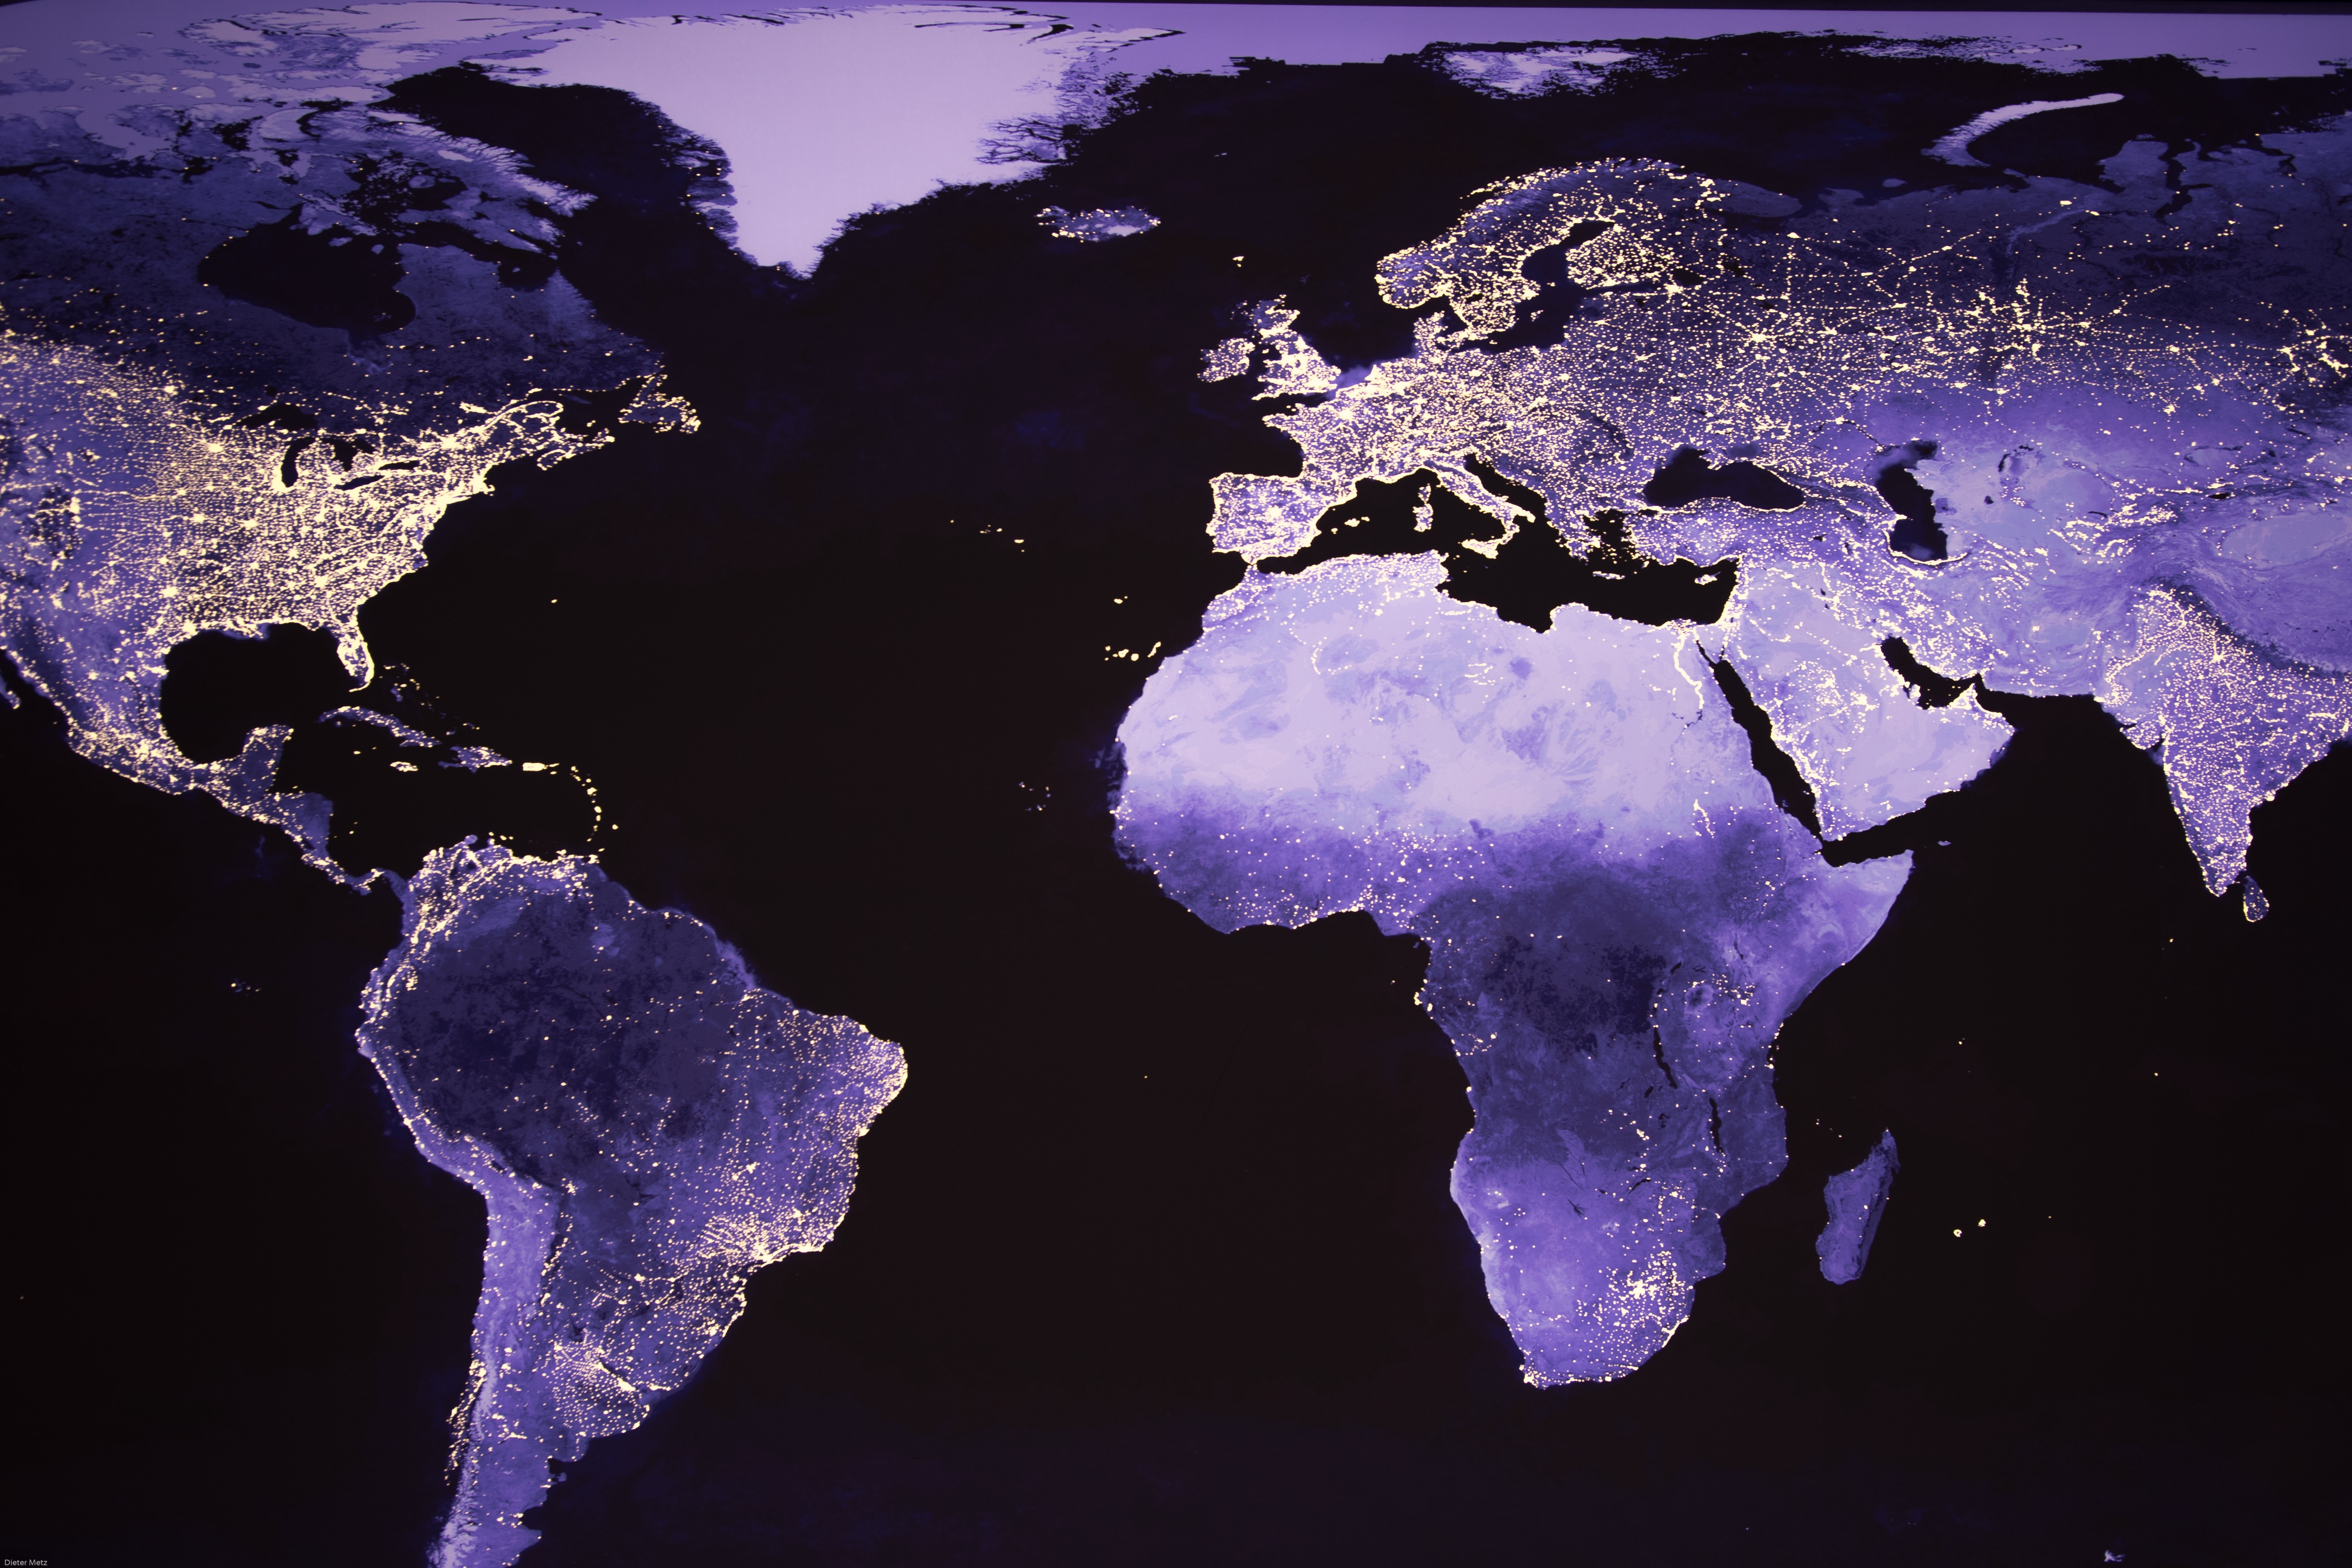
night, europe, ice, reflection, africa, america, map, world, nebula, outer space, lights, earth, screenshot, night photograph, map of the world, continents, astronomical object, satellite image, atmosphere of earth